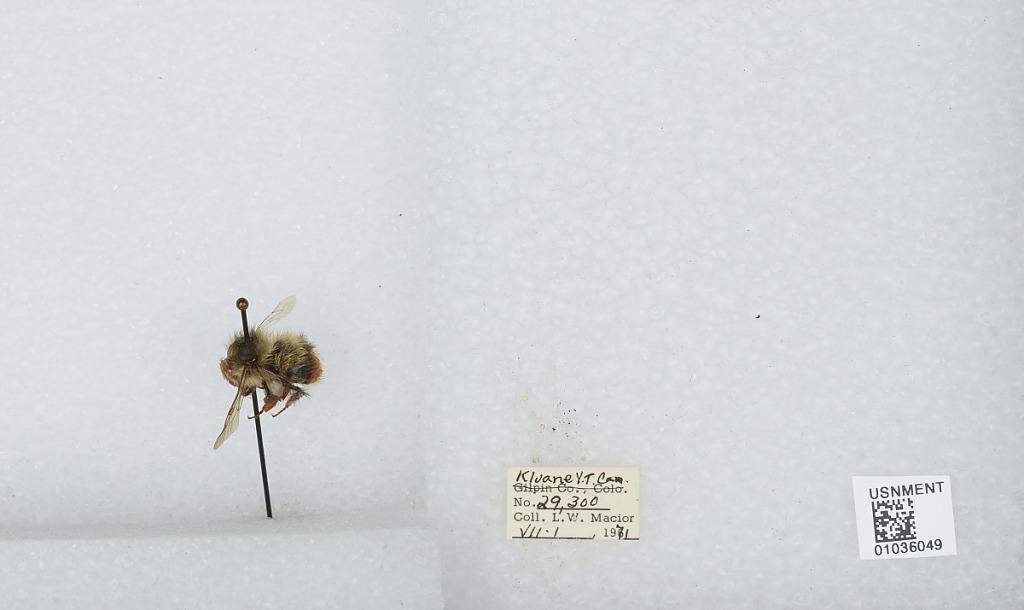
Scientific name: Bombus (Pyrobombus) mixtus Cresson
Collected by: L. Macior
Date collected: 1971-7-1
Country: Canada
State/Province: Yukon Territory
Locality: Kluane
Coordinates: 60.75, -139.5